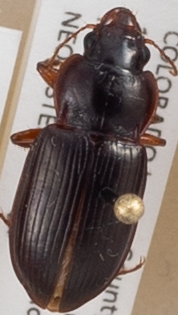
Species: Amara carinata
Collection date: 2014-06-24
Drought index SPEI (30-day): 0.71
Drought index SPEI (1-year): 0.54
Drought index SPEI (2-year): -1.01